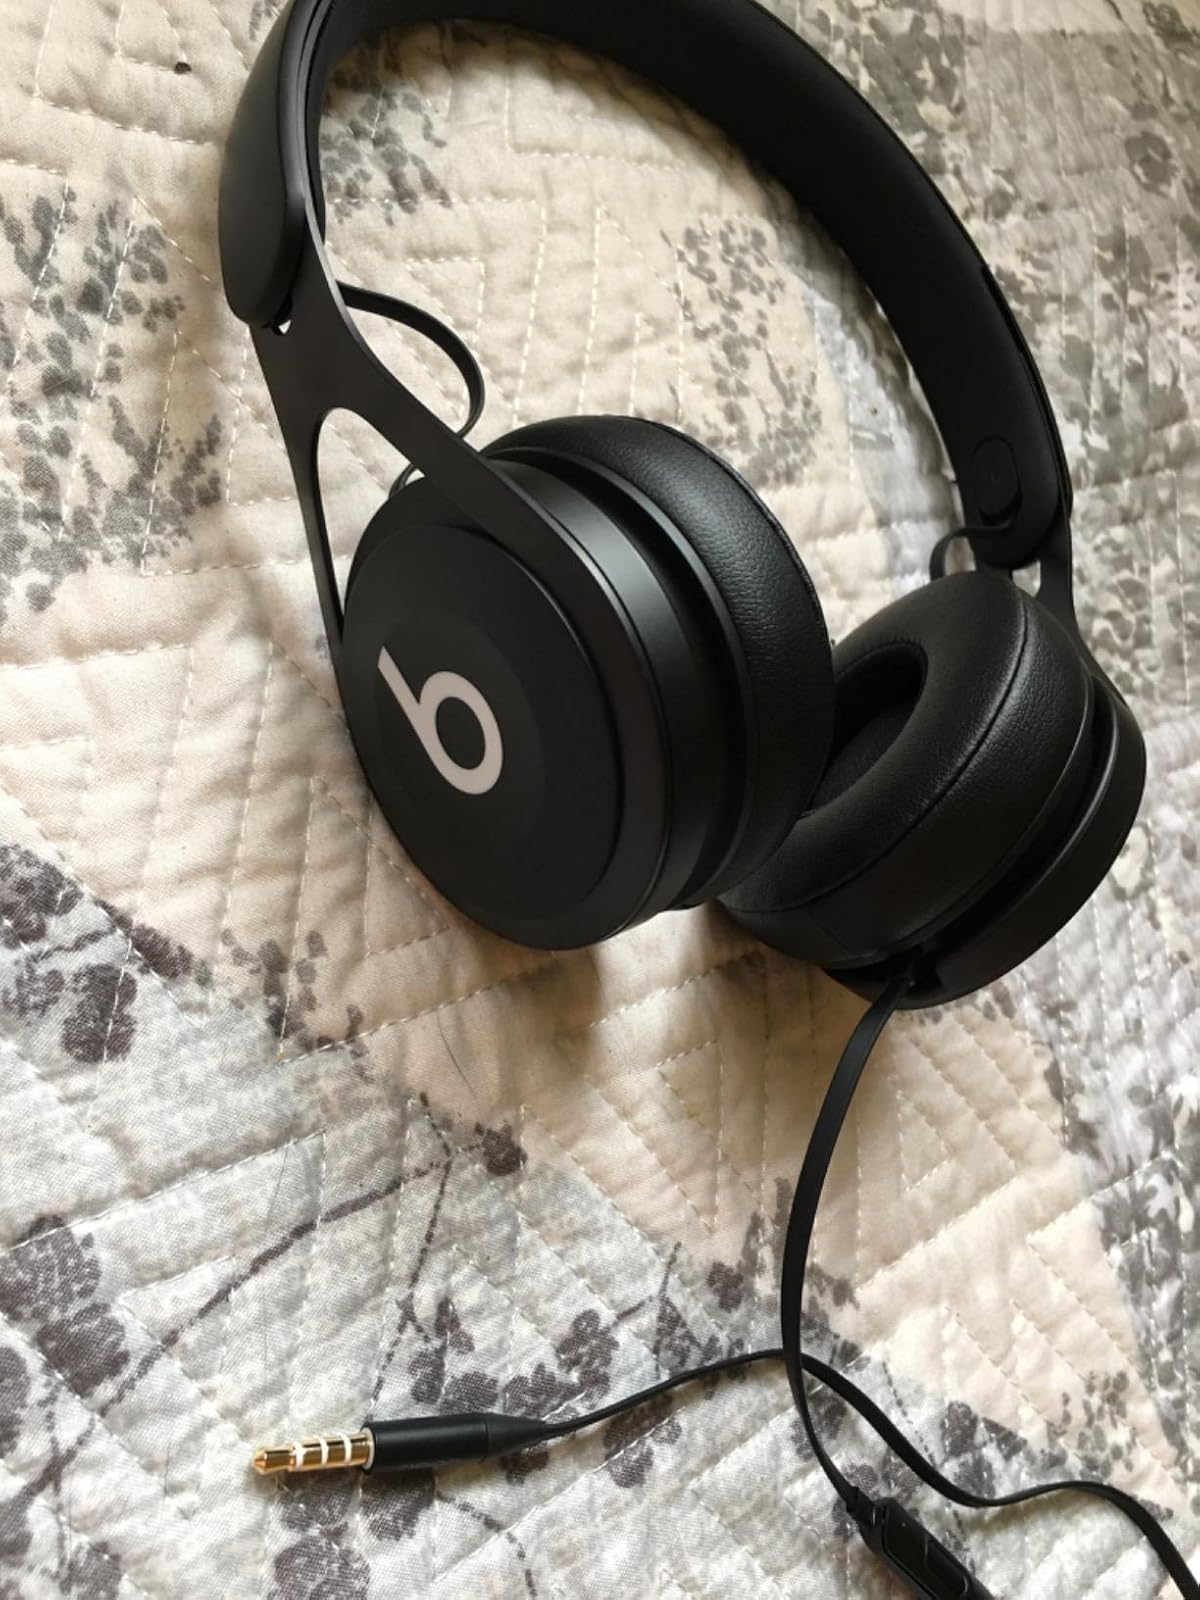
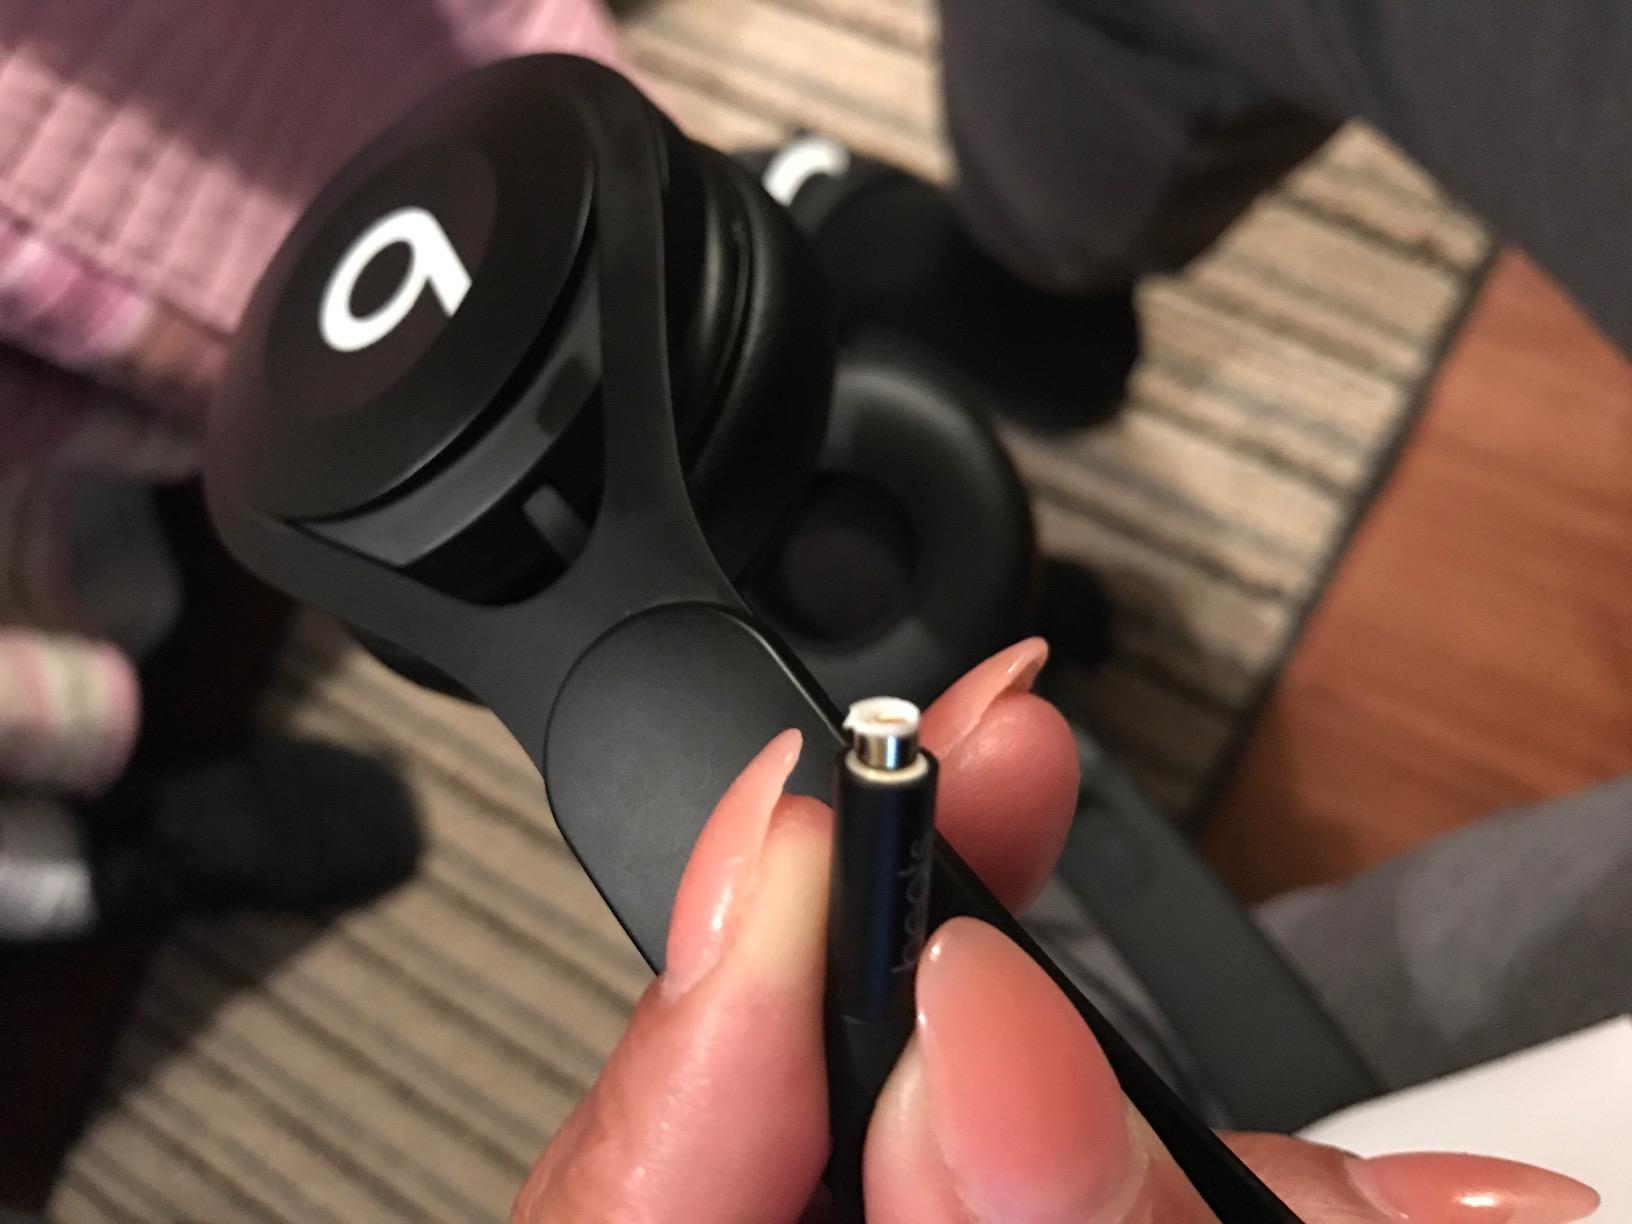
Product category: headphones
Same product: yes